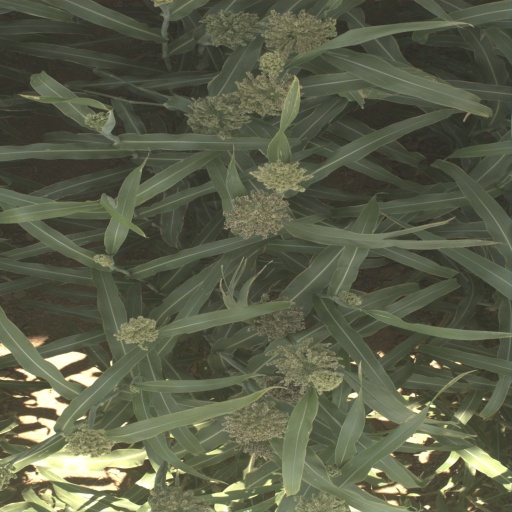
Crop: sorghum